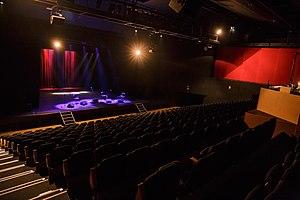
Intérieur de l'Espace Keraudy, Centre de la culture et des congrès à Plougonvelin
Plougonvelin [plugɔ̃vlɛ̃] est une commune du département du Finistère, dans la région Bretagne, en France. Elle appartient à la Communauté de communes du Pays d'Iroise.